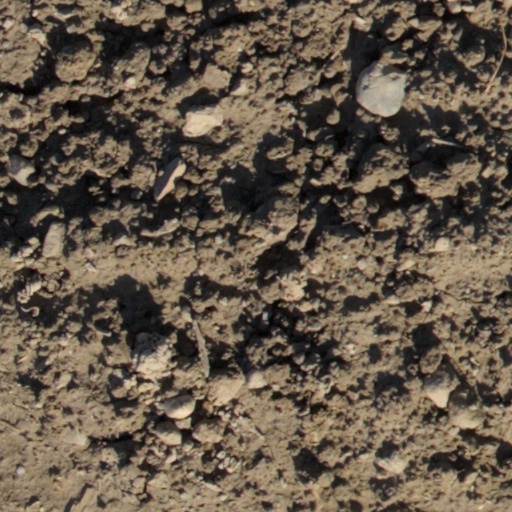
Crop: wheat